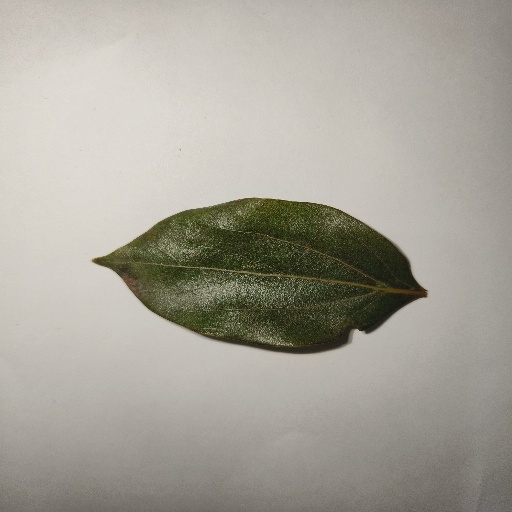
Species: Camphor
Leaf condition: Shot Hole